Ozone Park station (LIRR)

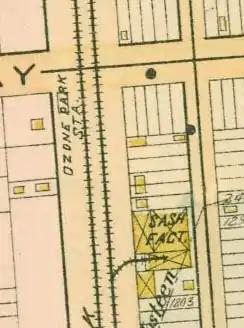
1891 Map of Ozone Park Station

Ozone Park was the northernmost four-track station on the line, with two concrete side platforms. North of the station, a two-track connection diverged west towards the Atlantic Branch and the line contracted to two tracks at Woodhaven Junction. The station was set up to enable passengers from Penn Station on the Main Line and Flatbush Avenue on the Atlantic Branch to reach the Rockaway Park area or Far Rockaway section simply by changing trains ("Change At Ozone Park!"). The trains had stacked end-to-end, and passengers had transferred back and forth on the platform. Operation in the reverse direction also occurred. Due to street restrictions below, which limited the right-of-way width above, platforms were on the outside of the four track right-of-way, making a cross-platform interchange impossible. To accommodate this, the platforms were made exceptionally long so that non-rush hour length multiple unit (MU) trains could stack end-to-end and allow passengers to transfer. A set of crossovers from the outside tracks to the inner tracks were at the east end of the station, to permit trains stopping at Ozone Park to run express after the station stop, or to perform the reverse move.